Philip Marsteller

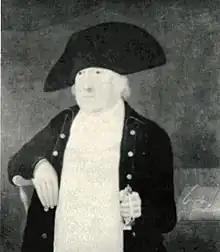
Painting of Col. Marsteller by Jacob Frymire c. 1800

Philip Marsteller (1741 – December 1803) was a Revolutionary War officer, businessman, and politician. A friend of George Washington, Marsteller served as mayor of Alexandria and as a pallbearer in Washington's funeral.